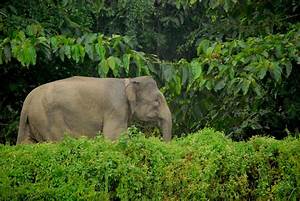
Label: elephant